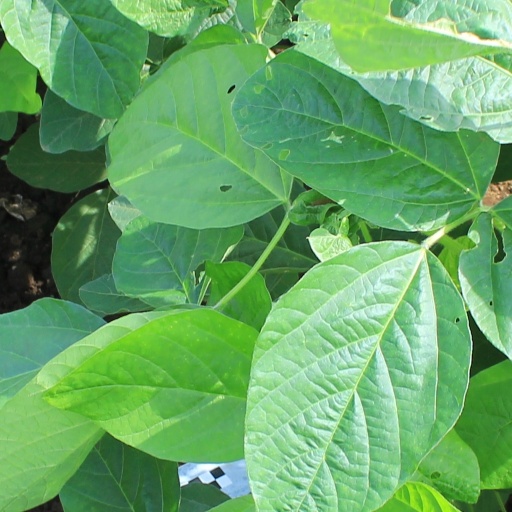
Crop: soybean